Hotel Nikko San Francisco

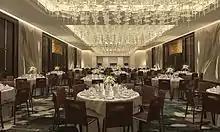
Ballroom

The hotel has 16 guest floors, 11 elevators, a health club, swimming pool, spa, lounge, cabaret room, and a restaurant. Restaurant ANZU is located on the second floor and is visible from the lobby. ANZU, is overseen by Hotel Nikko's Food and Beverage Director, Chef Phillippe Striffeler. Striffeler was named one of five 2015 recipients of the Antonin Carême Medal presented by the American Culinary Federation’s San Francisco Chapter on November 16, 2015.